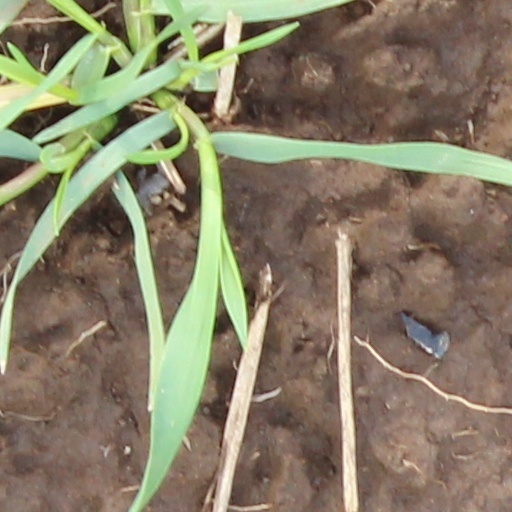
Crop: wheat